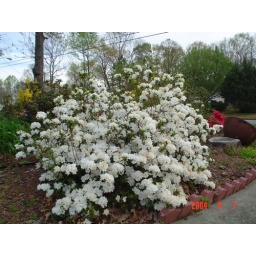
flowers in front of house 2